Kyiv Seven

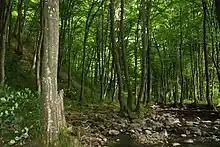
A forest in Zakarpattia Oblast. The Kyiv Seven were involved in forestry in Zakarpattia, allegedly threatening tree species in the region

By the late 1990s, the Seven had shifted its focuses to achieving total monopolisation of the Ukrainian energy industry, an endeavour supported by Prime Minister Valeriy Pustovoitenko (deputy owner of FC Dynamo Kyiv under Surkis). In 1998, Pustovoitenko signed an act transferring 25% of government shares in energy companies in the Kirovohrad, Ternopil, and Kherson Oblasts to , owned by Surkis. By 1999, the Seven effectively controlled the energy sector of western Ukraine, as well as Sumy and Chernihiv Oblasts. They additionally held substantial shares in the energy companies of Kirovohrad, Kherson, and Poltava Oblasts. Oblast power companies were privatised at minimal prices, and involved in the Seven's barter process. The privatisation of these companies and their purchase by associates of FC Dynamo Kyiv drew the attention of the Security Service of Ukraine and the Prosecutor General, with the latter ordering the privatisations cancelled. In spite of this, however, the Seven set their sights on power companies in Dnipropetrovsk, Kyiv, and Zaporizhzhia Oblasts, particularly the Zaporizhzhia Nuclear Power Plant, responsible for producing one-fifth of Ukrainian energy production and 47% of Ukrainian nuclear power.